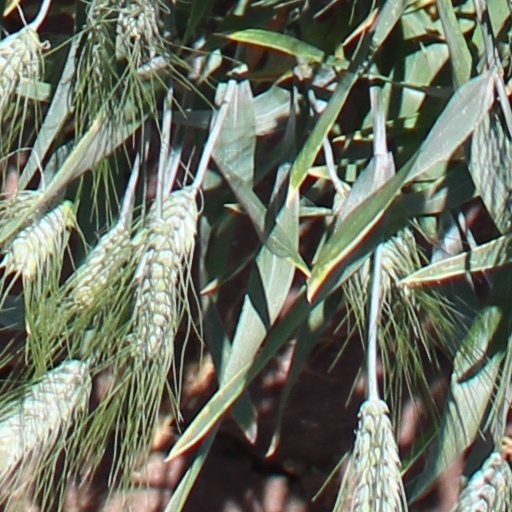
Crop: wheat